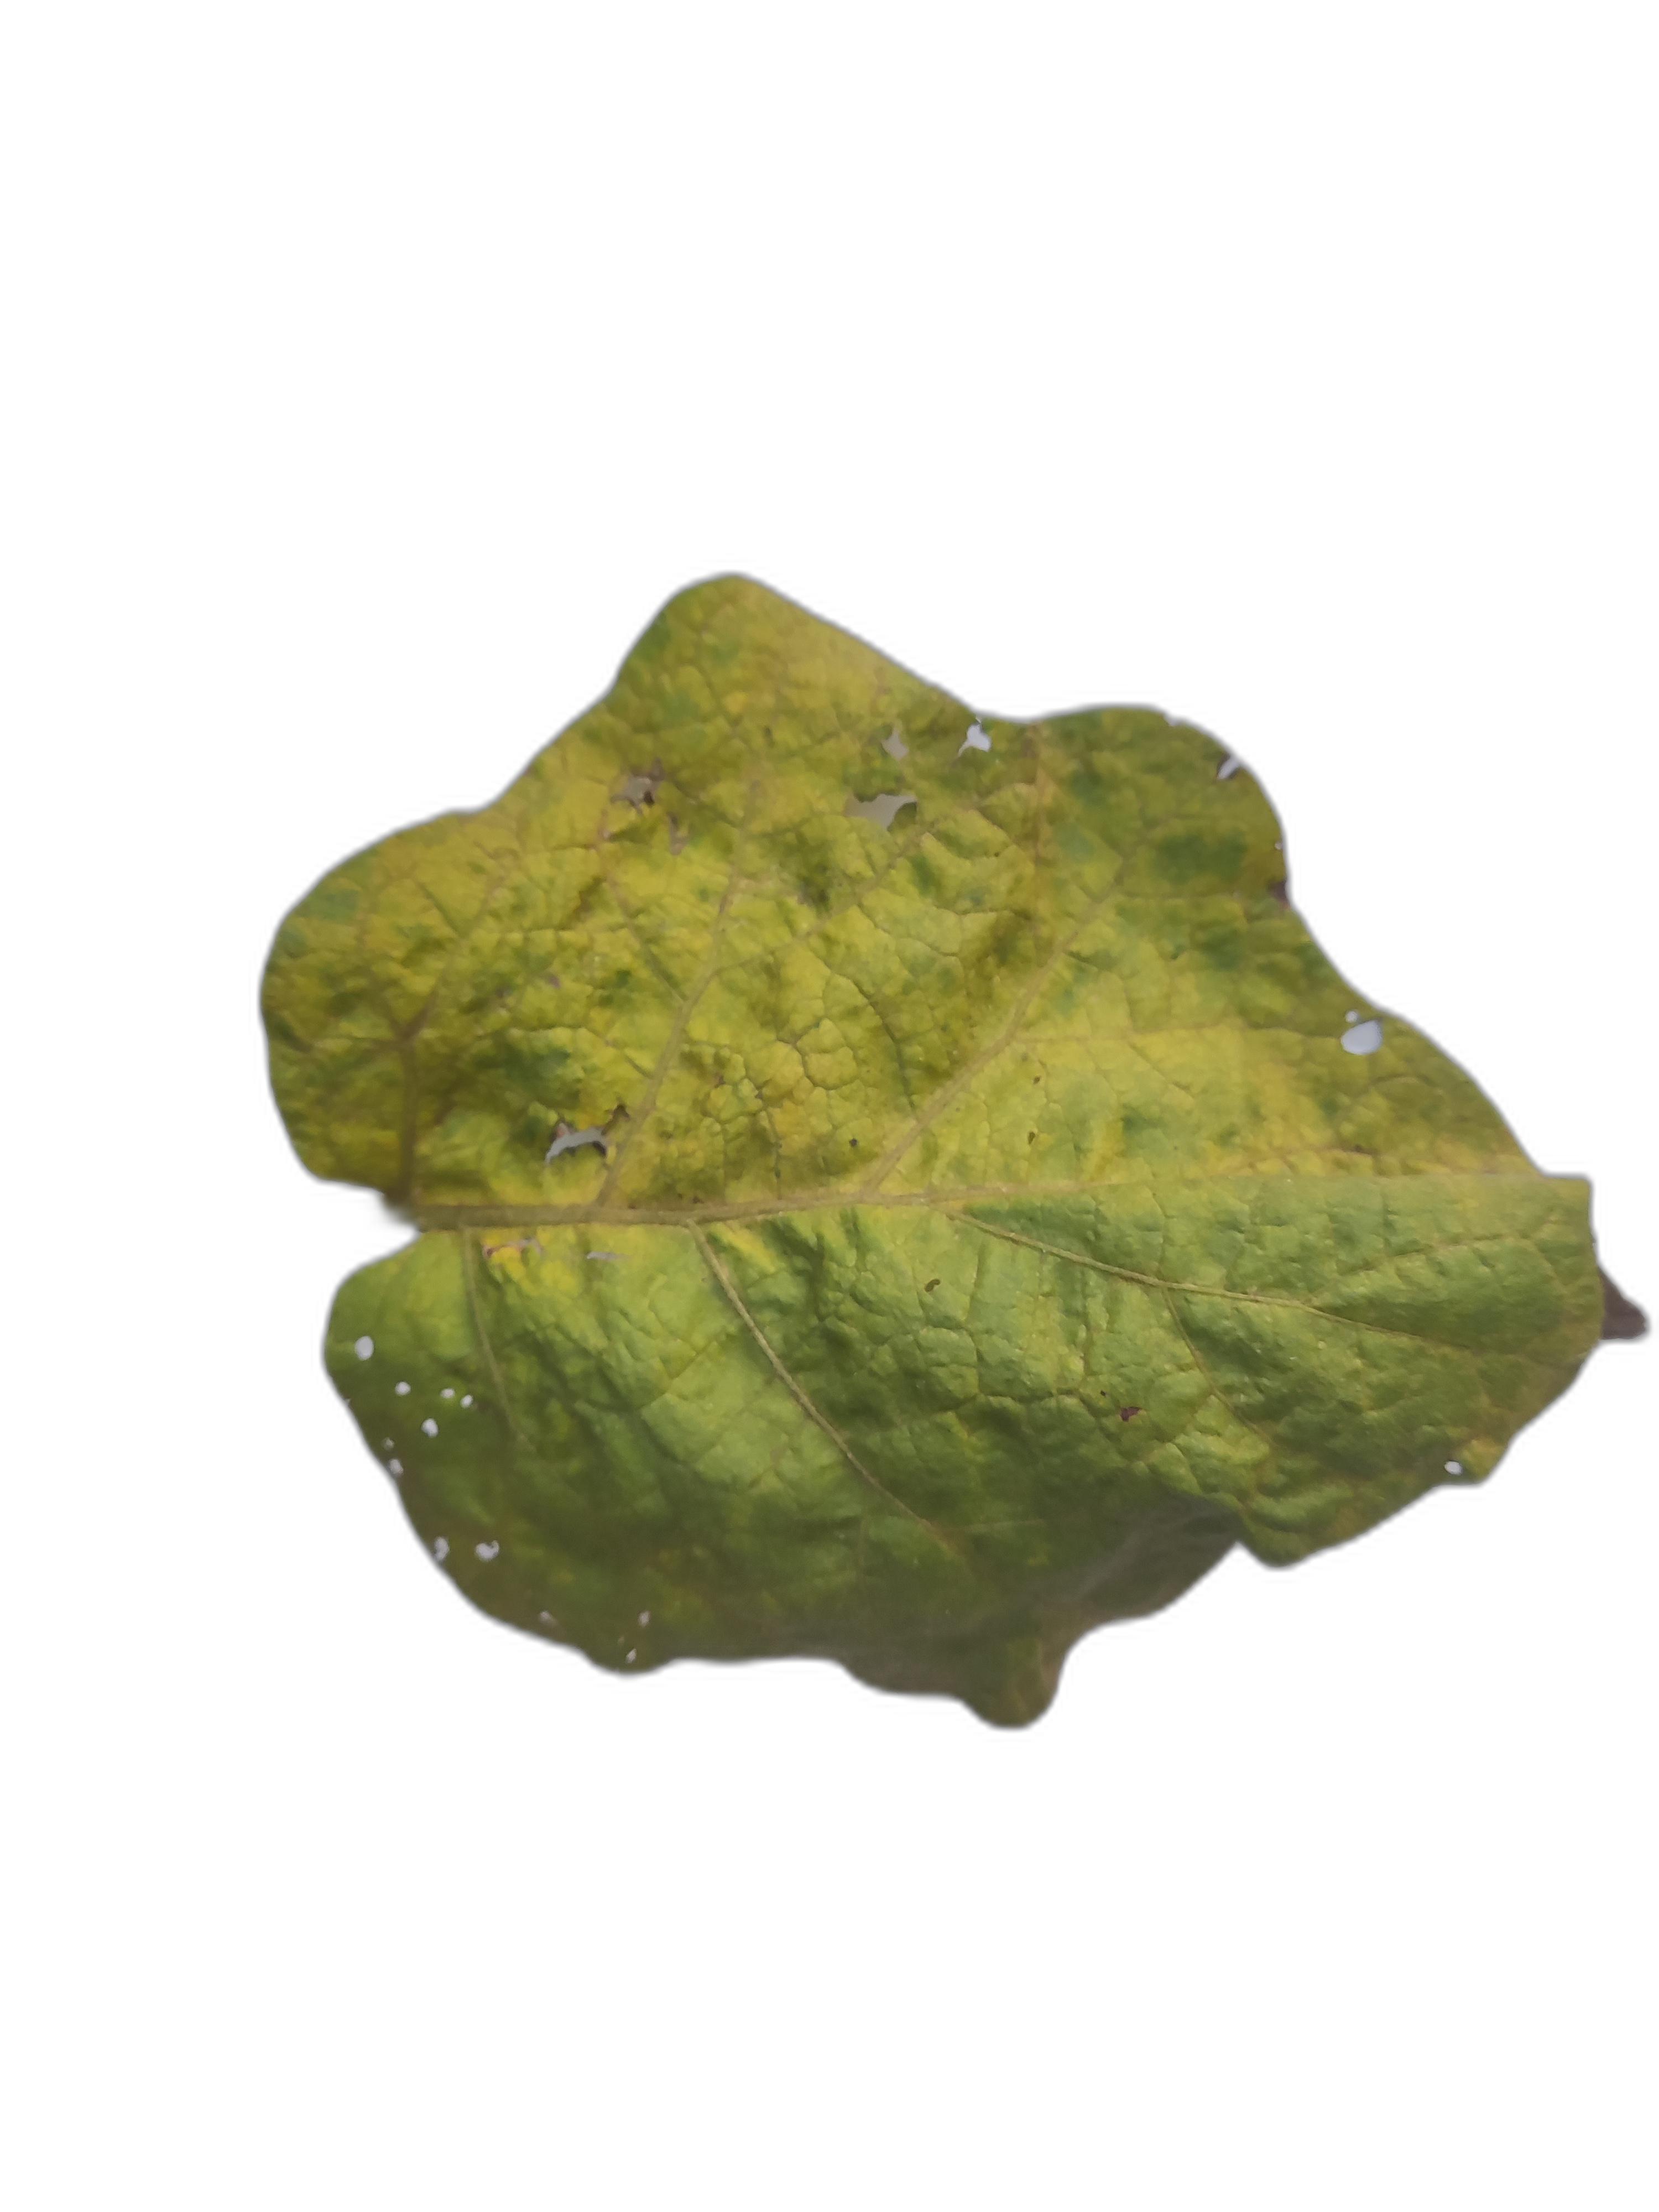
Label: Mosaic Virus Disease